Artificial gene synthesis

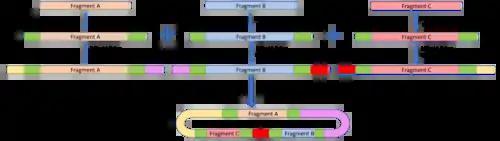
The MODAL standard provides a common format to allow any DNA part to be made compatible with Gibson assembly or other overlap assembly methods. The DNA fragment of interest undergoes two rounds of PCR, first to attach the adaptor prefix and suffixes, and next to attach the predefined linker sequences. Once the parts are in the required format, assembly methods like Gibson assembly can carried out. The order of the parts is directed by the linkers, i.e. the same linker sequence is attached to the 3' end of the upstream part and the 5' end of the downstream part.

The MODAL strategy defines overlap sequences known as "linkers" to reduce the amount of customisation that needs to be done with each DNA fragment. The linkers were designed using the R2oDNA Designer software and the overlap regions were designed to be 45 bp long to be compatible with Gibson assembly and other overlap assembly methods. To attach these linkers to the parts to be assembled, PCR is carried using part-specific primers containing 15 bp prefix and suffix adaptor sequences. The linkers are then attached to the adaptor sequences via a second PCR reaction. To position the DNA fragments, the same linker will be attached to the suffix of the desired upstream fragment and the prefix of the desired downstream fragments. Once the linkers are attached, Gibson assembly, CPEC, or the other overlap assembly methods can all be used to assemble the DNA fragments in the desired order.